Phenakistiscope

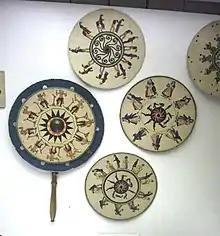
A phenakistoscope (described in the display as a "Phantasmascope") with cards. On display in Bedford Museum, England.

The phénakistiscope usually comes in the form of a spinning cardboard disc attached vertically to a handle. Arrayed radially around the disc's center is a series of pictures showing sequential phases of the animation. Small rectangular apertures are spaced evenly around the rim of the disc. The user would spin the disc and look through the moving slits at the images reflected in a mirror. The scanning of the slits across the reflected images keeps them from simply blurring together so that the user can see a rapid succession of images that appear to be a single moving picture.